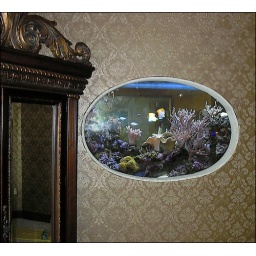
Beige wall paper in wall